Up the Slope

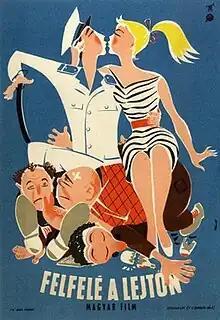

Up the Slope (Hungarian: Felfelé a lejtön) is a 1959 Hungarian romantic comedy film directed by Viktor Gertler and starring Erzsébet Házy, György Kálmán and Imre Ráday. It was shot at the Hunnia Studios in Budapest. The film's sets were designed by the art director Béla Zeichan.